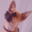
Label: dog